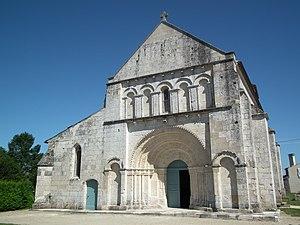
L'église Saint-Saturnin de Mosnac-sur-Seugne
L'église Saint-Saturnin est une église catholique située à Mosnac, en France.
Mosnac est une commune du Sud-Ouest de la France, située dans le département de la Charente-Maritime.
Les églises de la Charente-Maritime présentent une grande diversité, d'une commune à une autre, et se distinguent par des styles et des périodes de construction différentes. De nombreux édifices témoignent cependant de l'épanouissement, aux XIᵉ et XIIᵉ siècles d'une forme d'art roman spécifique, appelée art roman saintongeais, caractérisée par une simplicité des formes et un décor sculpté, souvent très riche.
Cet article recense une partie des monuments historiques de la Charente-Maritime, en France.